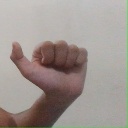
अक्षर: त